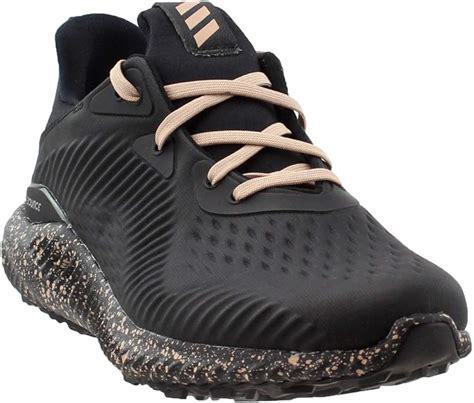
Brand: Adidas
Model: Alphabounce